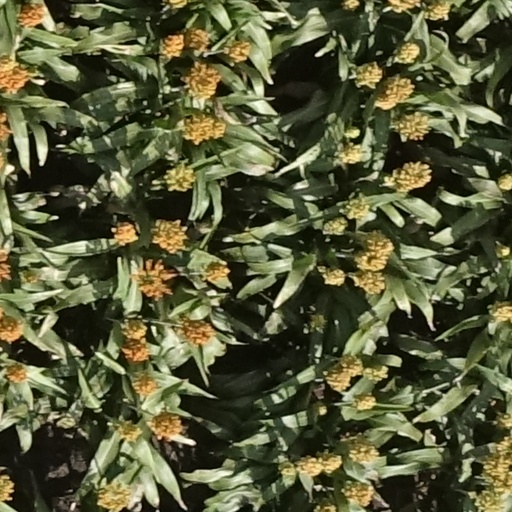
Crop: sorghum